Knock Castle, Largs

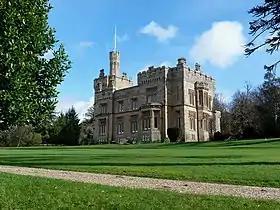
Knock Castle

The new castle was designed by J. T. Rochead and built in 1851-1852 in a castellated Tudor revival style. It was built for Robert Steele, a Greenock merchant, and his initials and crest are carved on the parapets. Around 1870 it was sold to George Elder FRSE (1816-1897), a Scottish businessman with strong links to Adelaide in Australia, who certainly owned the castle in the later 19th century, and died here in 1897. The house was then sold to Robert Hunter Craig who died there in 1913.